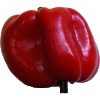
Label: Pepper Red 1